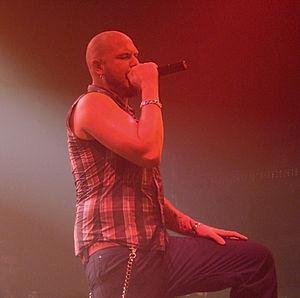
Soilwork en concert à Paris, à la Locomotive, le 12/10/07.